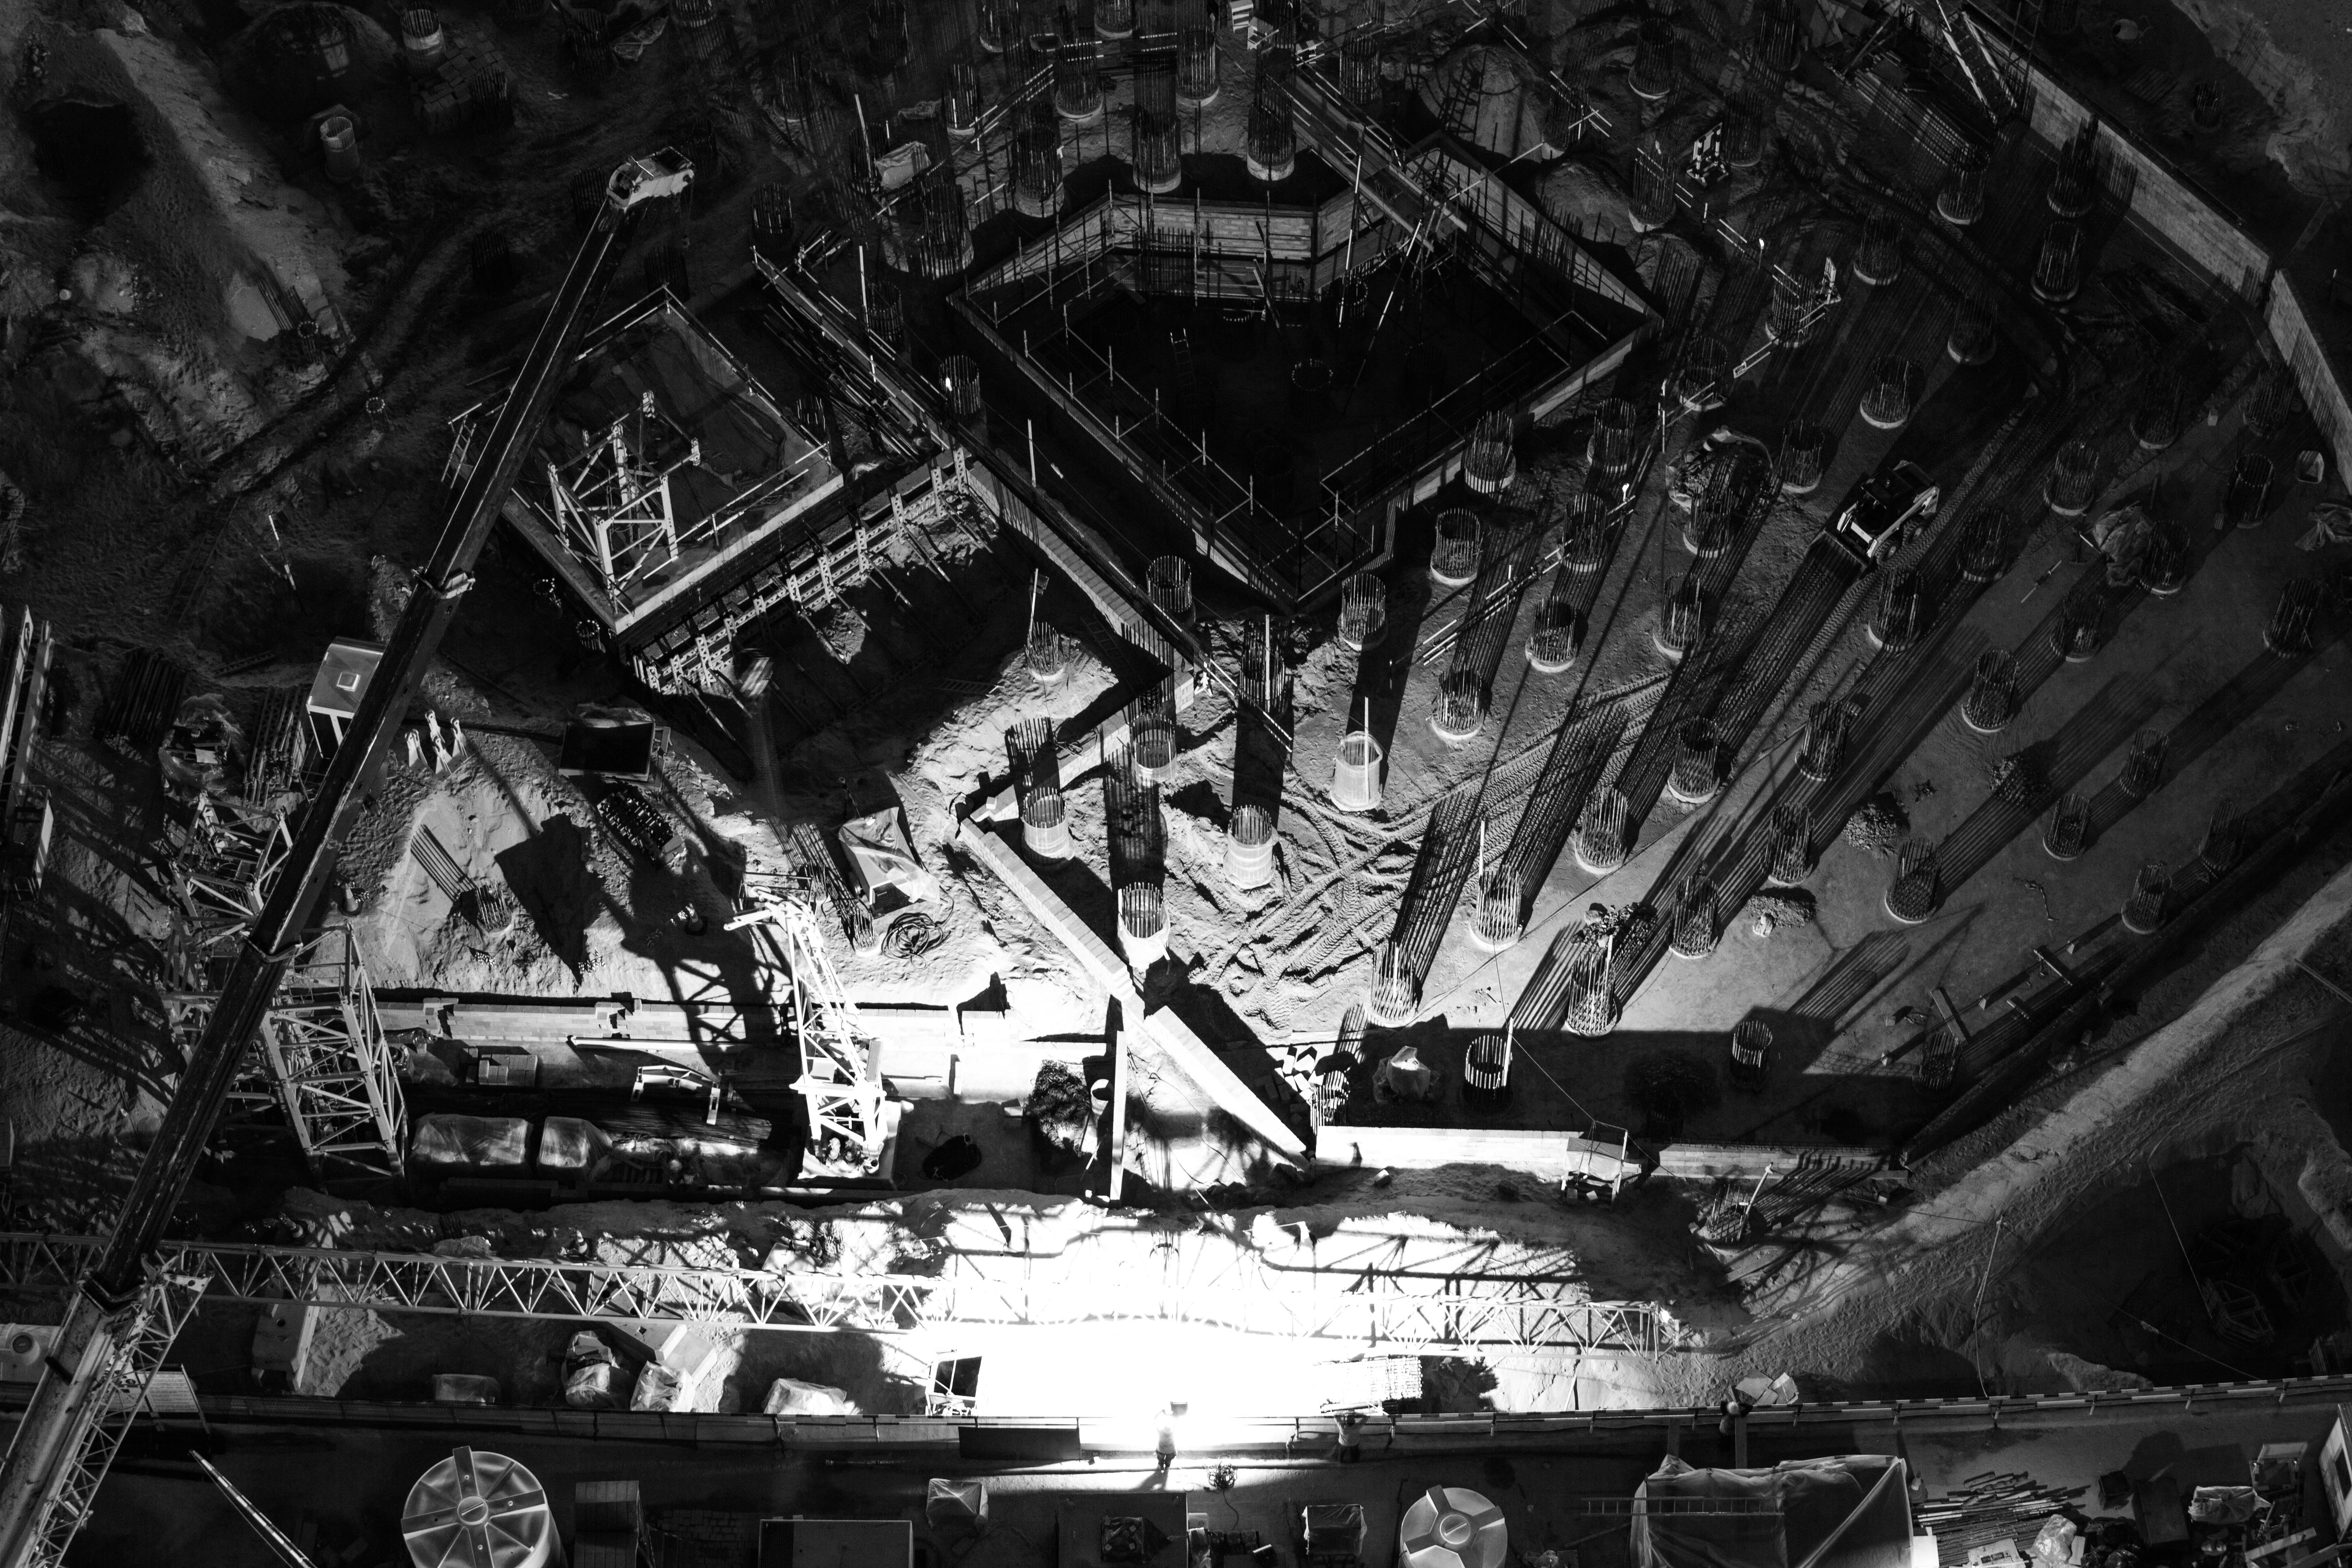
black and white, photography, darkness, black, monochrome, photograph, image, monochrome photography